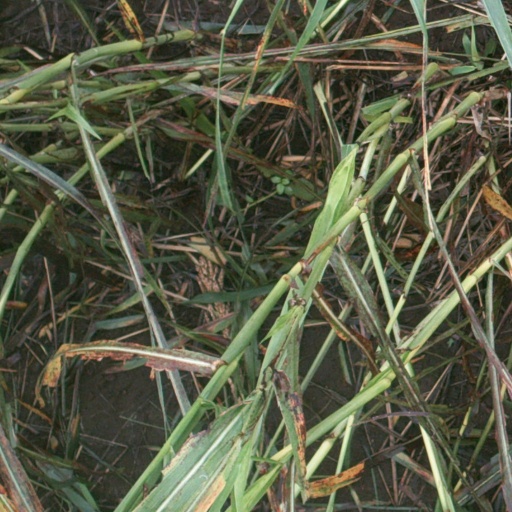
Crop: sorghum